Space Monster

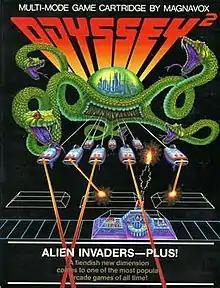
North American version

Space Monster (known as Alien Invaders - Plus! in North America) is a fixed shooter video game for the Philips Magnavox Odyssey², a console released in 1978. Similar to "Space Invaders", the object of the game is to destroy all invading aliens while also avoiding fire.